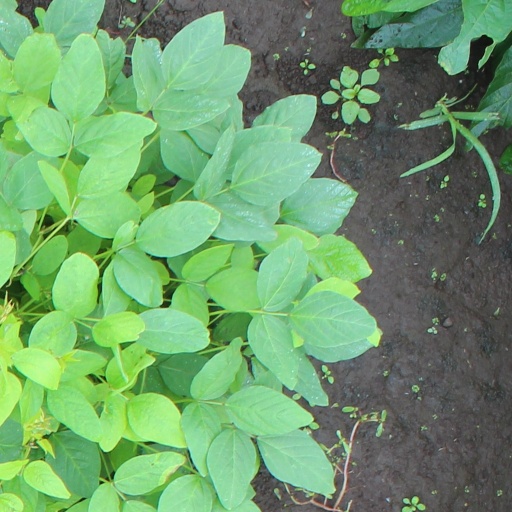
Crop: soybean